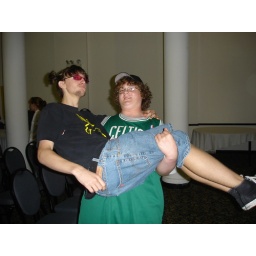
Alex happily carrying Alberta (A.J. with his hair in ponytails and sporting pink flower glasses).